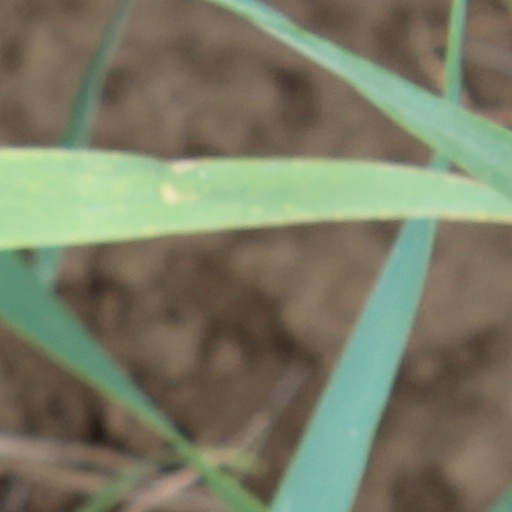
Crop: wheat